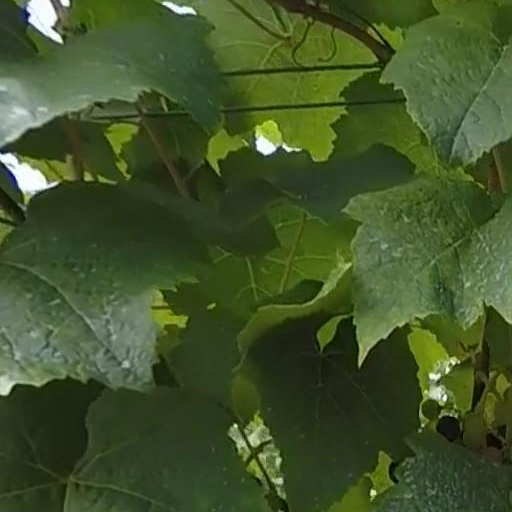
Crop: grape